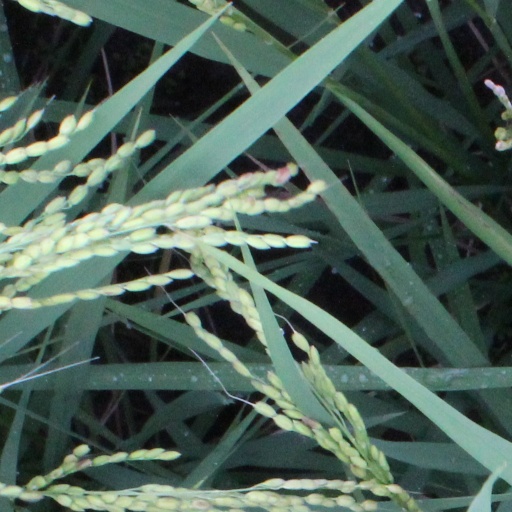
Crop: rice